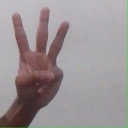
अक्षर: व